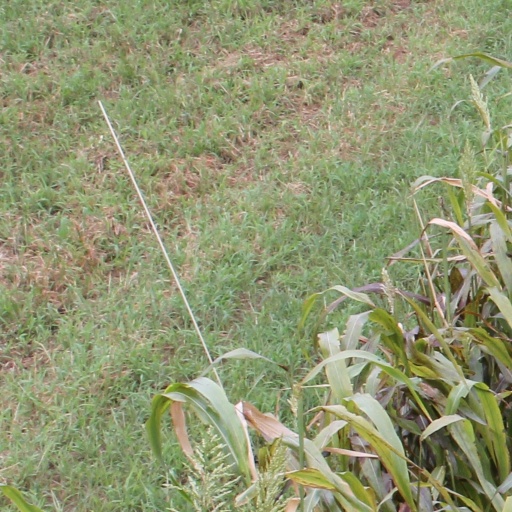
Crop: sorghum